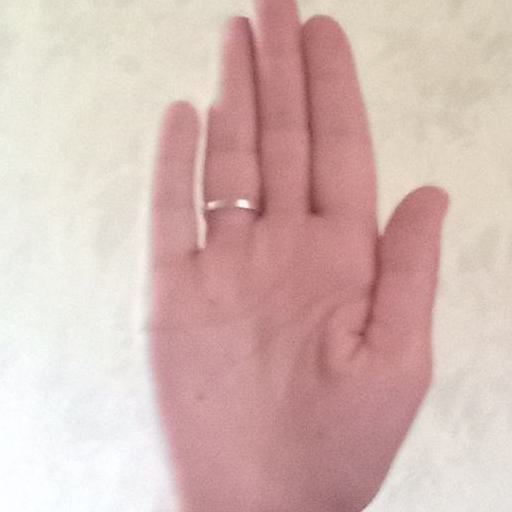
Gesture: stop